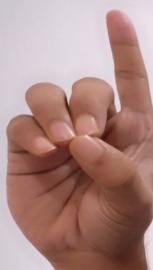
ASL sign: D